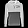
Label: Pullover